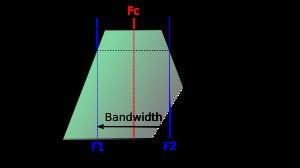
Un circuit LC est un circuit électrique contenant une bobine et un condensateur. C'est ainsi qu'on obtient le phénomène de résonance électrique.